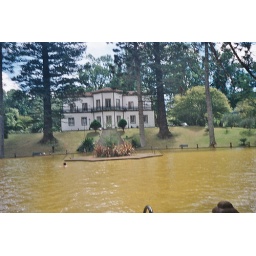
Parque Terra Nostra...I took a bath in that hot water